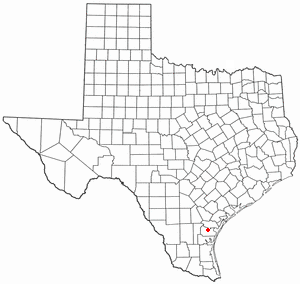
La ville de Robstown est située dans le comté de Nueces, dans l’État du Texas, aux États-Unis. Sa population s’élevait à 11 487 habitants lors du recensement de 2010.